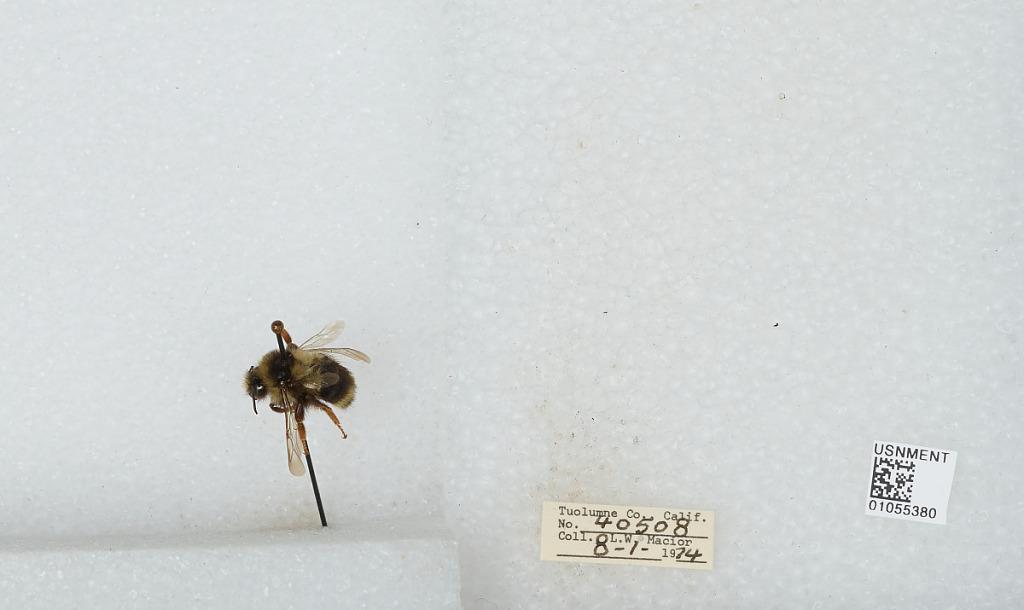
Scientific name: Bombus bifarius nearcticus
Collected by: L. Macior
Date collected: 1974-8-1
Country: United States
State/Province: California
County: Tuolumne
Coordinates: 38.02, -119.93